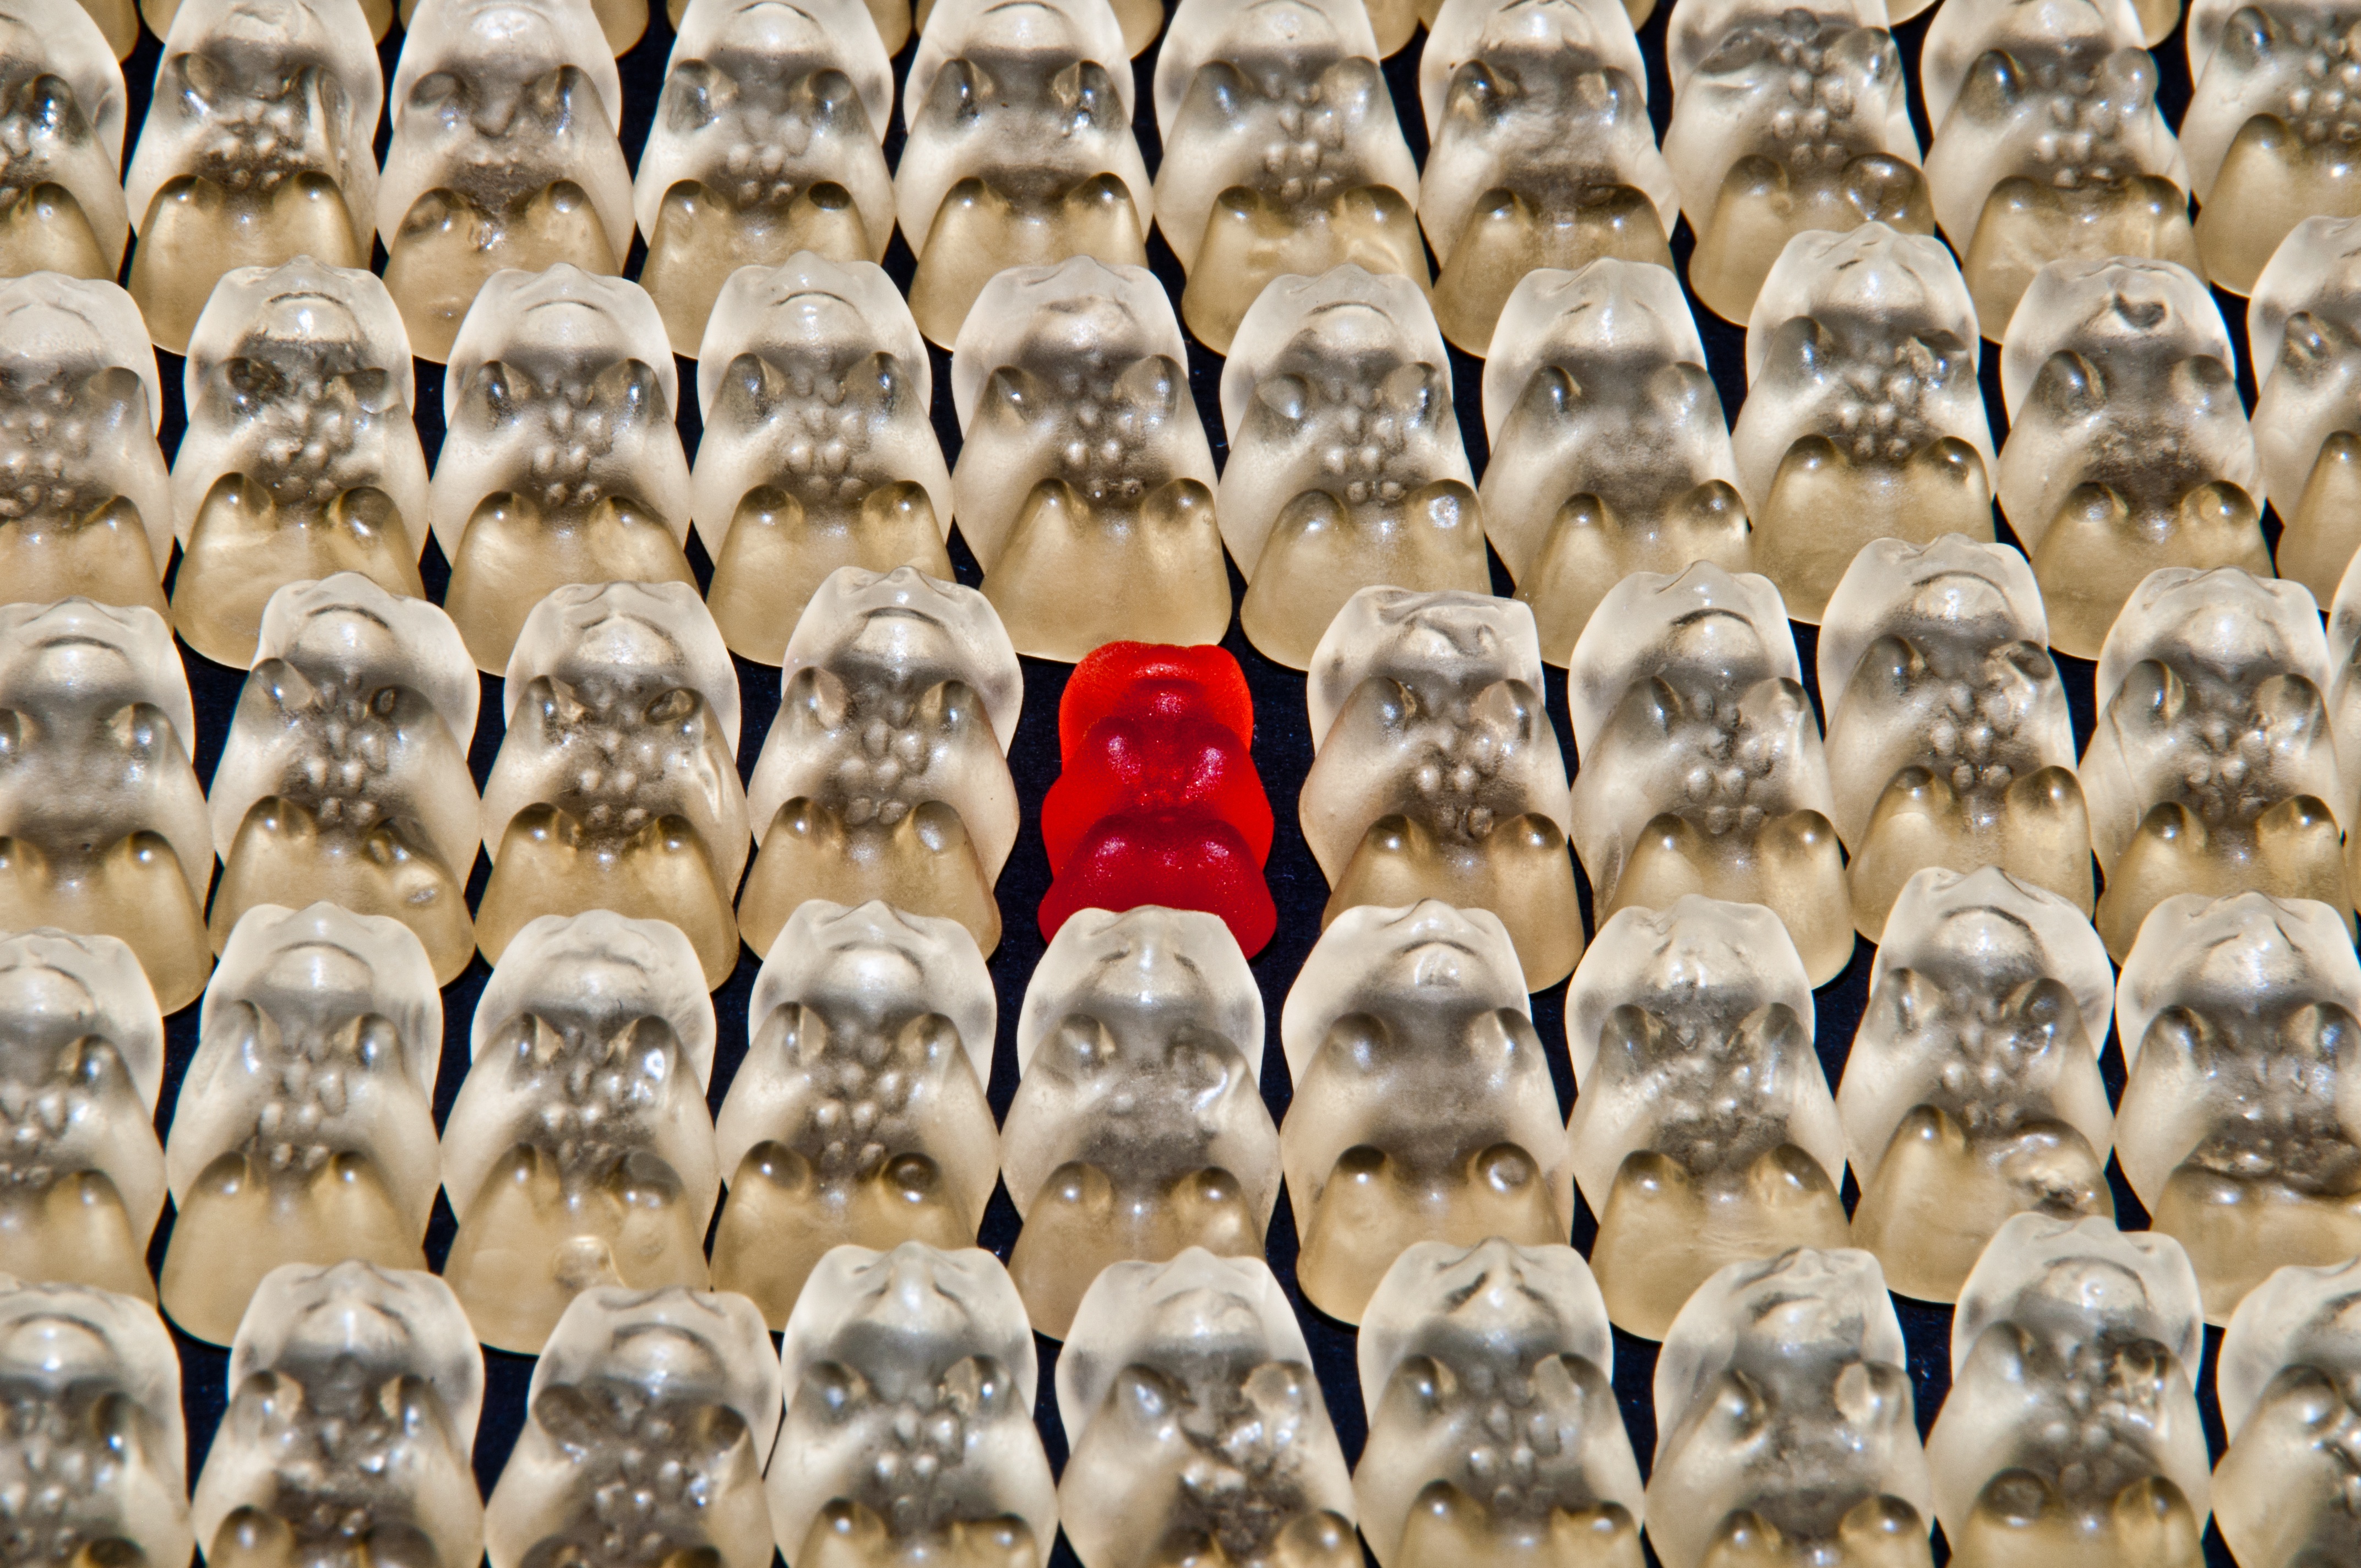
sweet, alone, isolated, bear, food, color, colorful, delicious, one, snout, lone, bears, uniform, sweetness, equality, error, individual, nibble, individually, gelatin, gummib rchen, gummi bears, fruit gums, anders